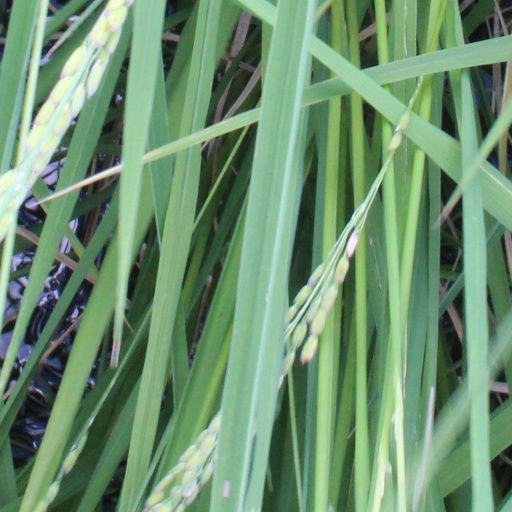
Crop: rice